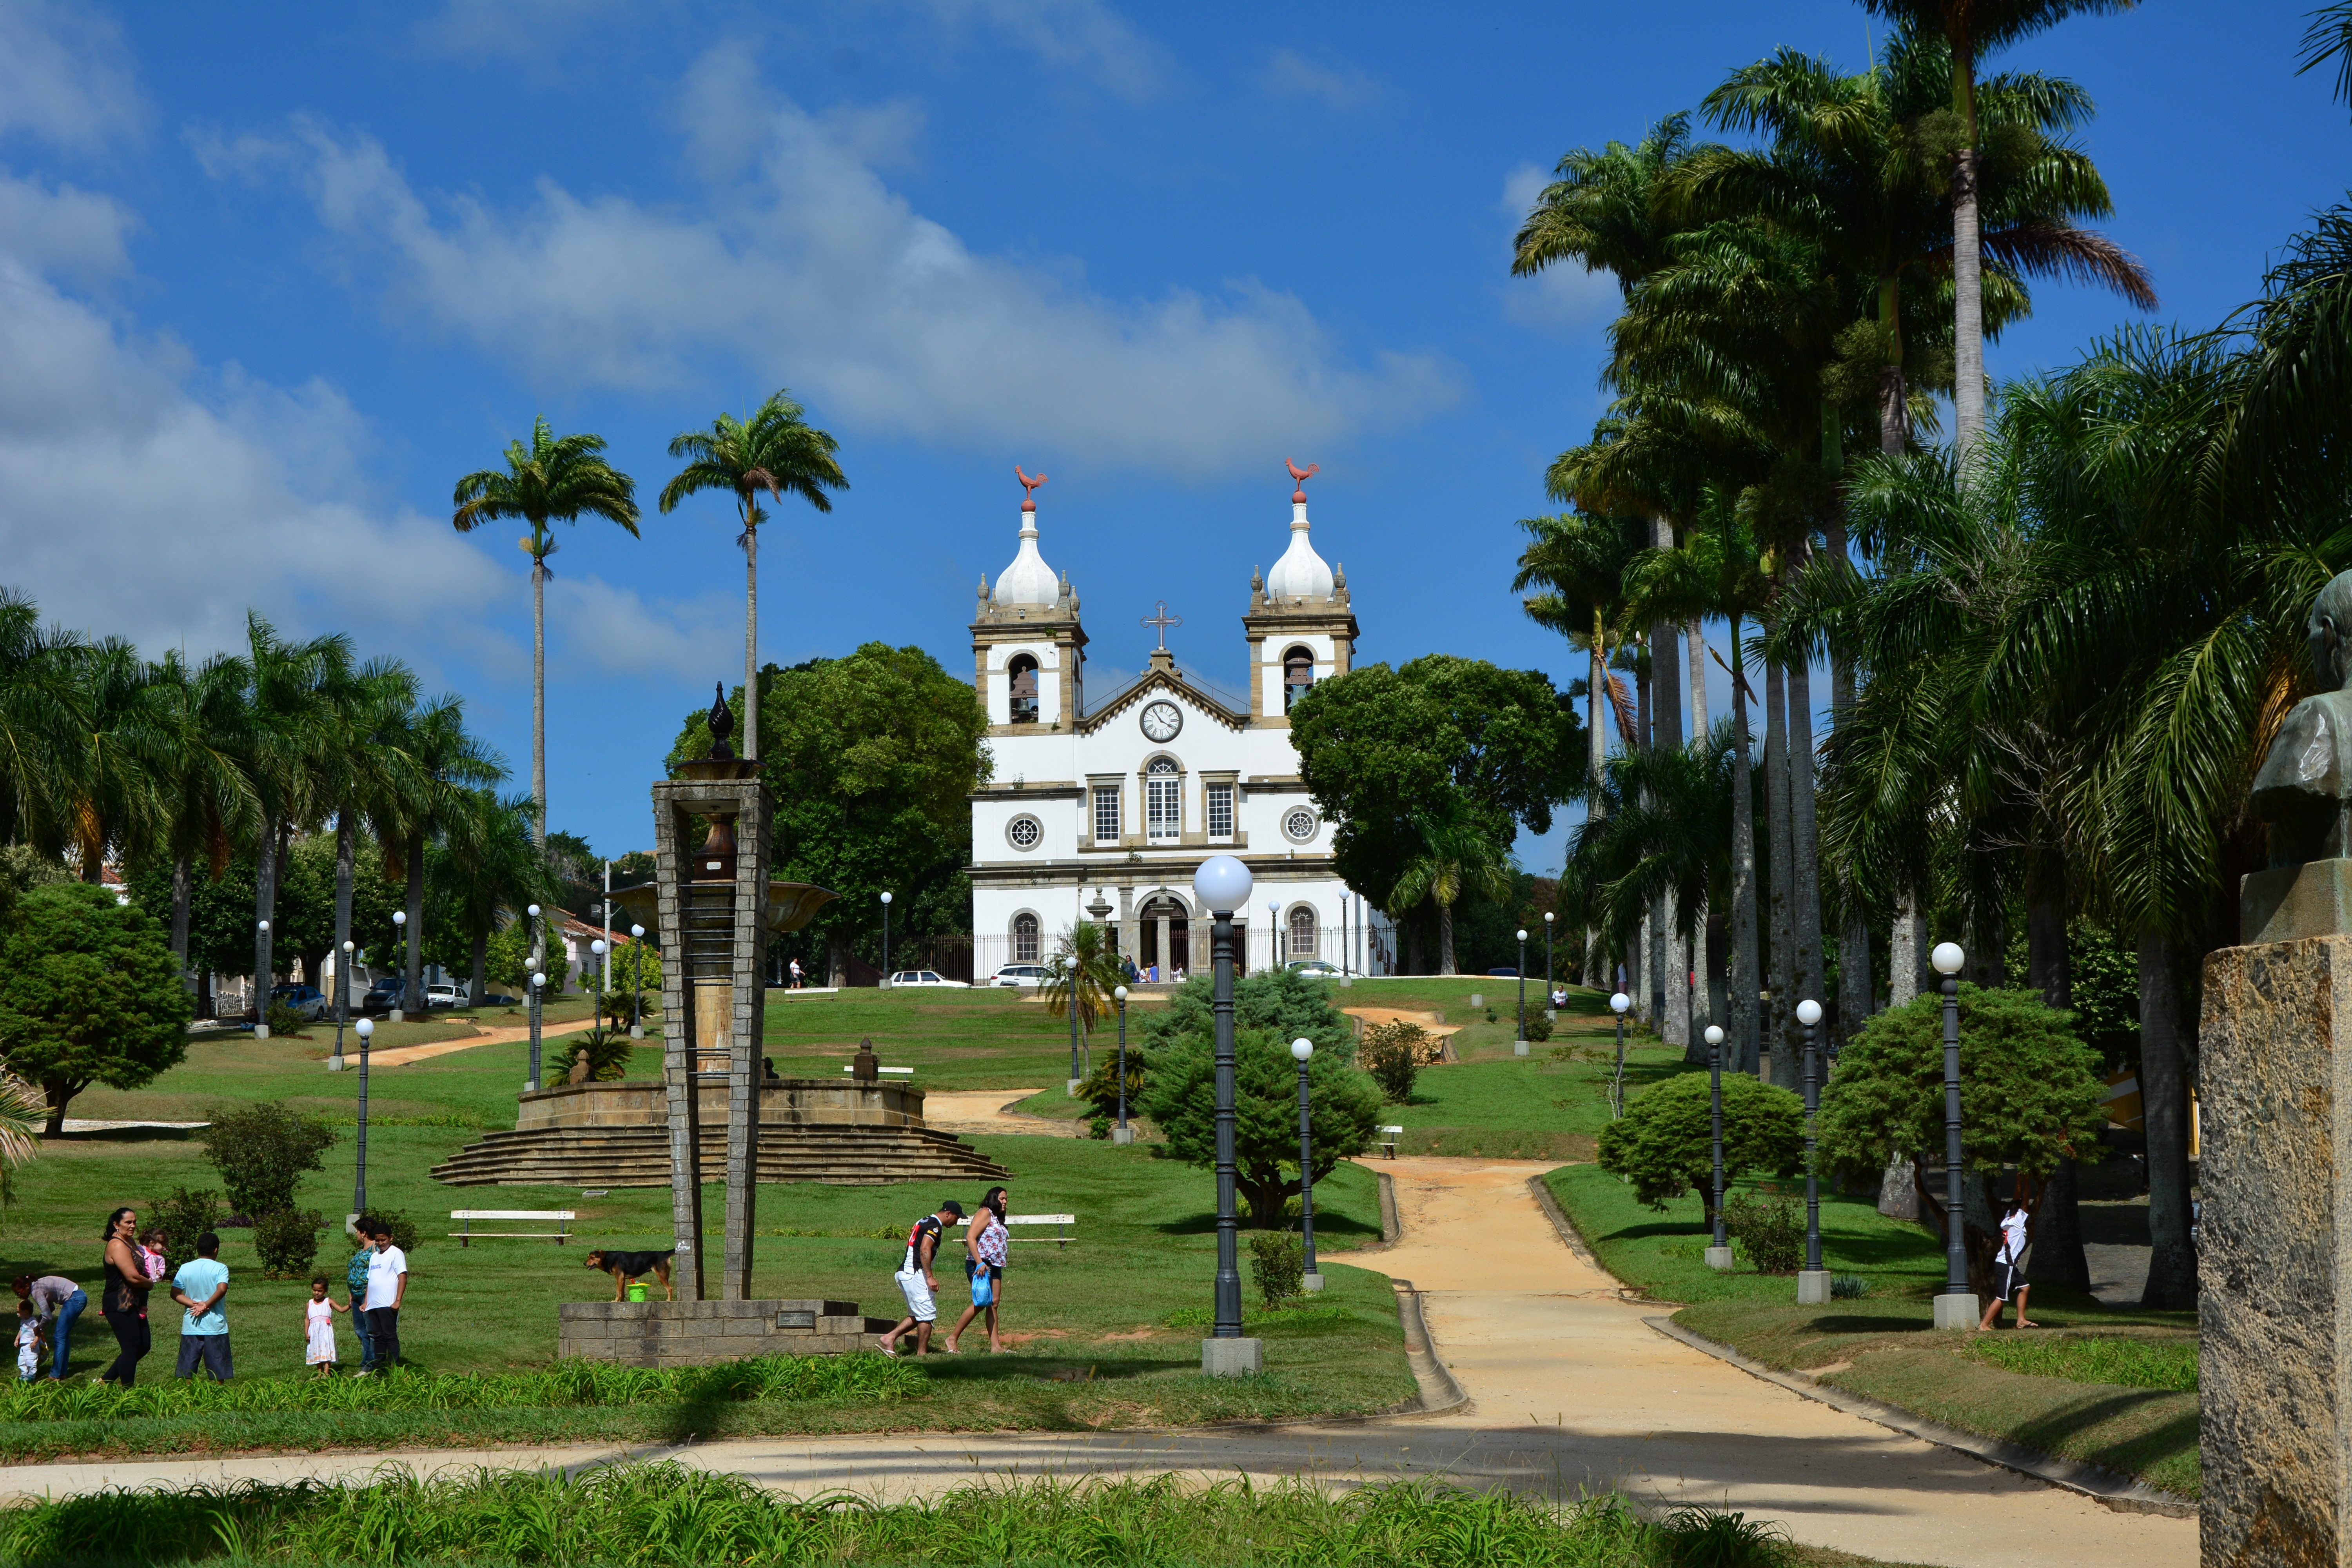
interior, town, vacation, travel, plaza, park, landmark, tourism, rio de janeiro, town square, estate, brazil, neighbourhood, brooms, residential area